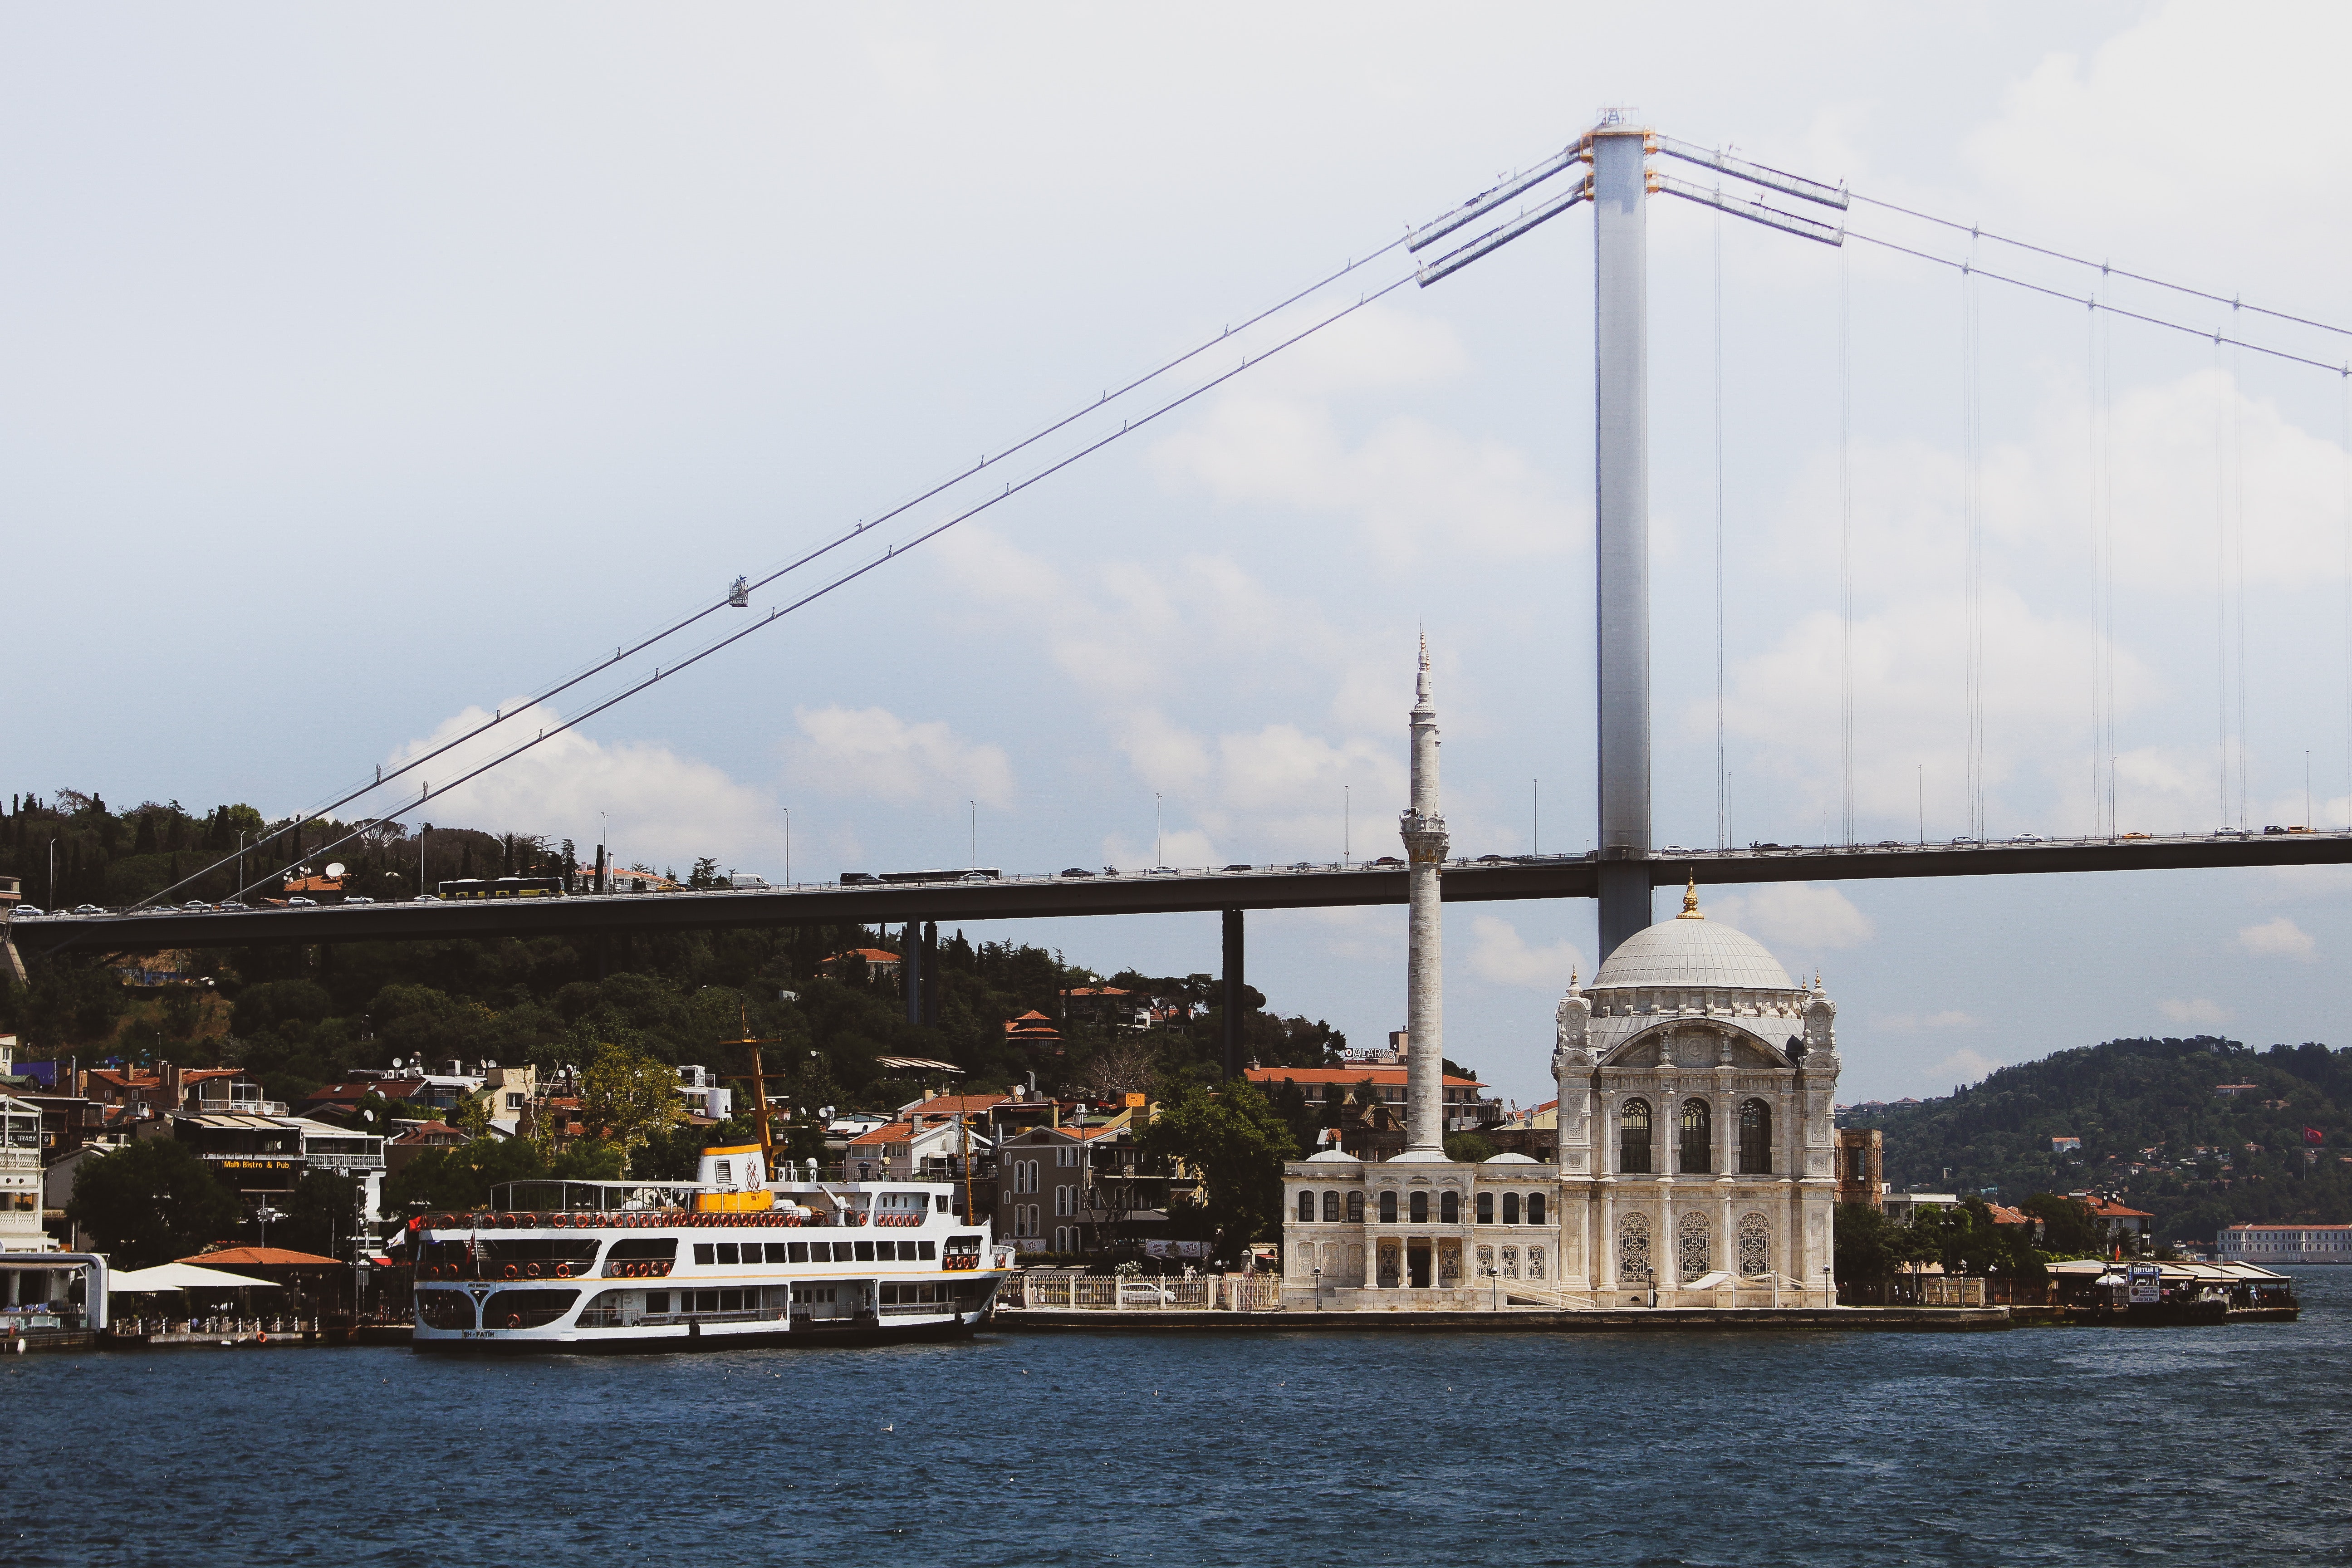
bridge, suspension bridge, river, sky, city, waterway, urban area, architecture, vehicle, nonbuilding structure, channel, skyway, brug, vacation, cable stayed bridge, fixed link, tourism, watercraft